Chick flick

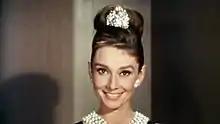
Audrey Hepburn in "Breakfast at Tiffany's" (1961), an early example of the chick flick

The film "Breakfast at Tiffany's" (1961), commonly known as one of the "classic" films from the golden age of cinema, is sometimes considered an early chick flick due to common elements such as dealing with loneliness, obsessive materialism, and happy endings. Author Molly Haskell has suggested that chick flicks are very different from the women's films of the 1940s and 1950s in that they now "sing a different tune." She feels that they are "more defiant and upbeat, post-modern and post-feminist.